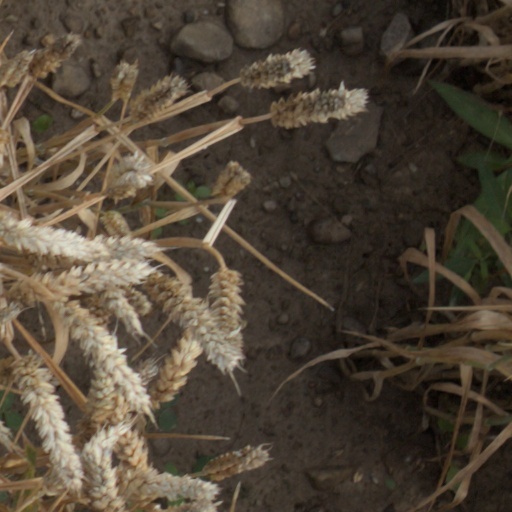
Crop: wheat